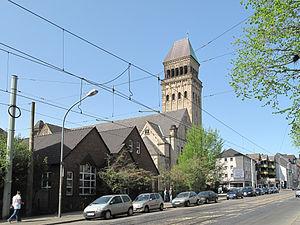
Gelsenkirchen est un port fluvial allemand de 257 994 habitants situé dans le bassin de la Ruhr dans le Land de Rhénanie-du-Nord-Westphalie, près de Dortmund et de la frontière néerlandaise.